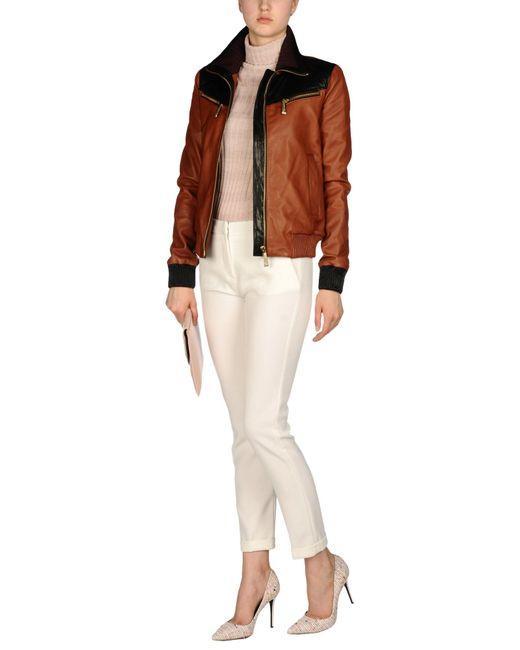
Slim Fit rote Lederjacke für Damen l